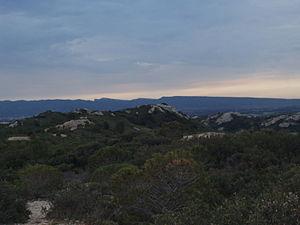
La Montagnette est une colline située dans les Bouches-du-Rhône.